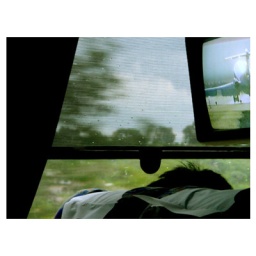
tourist in bus watching a plane on tv.jpg